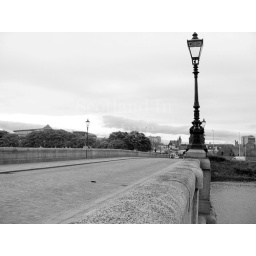
The cobbled bridge over the river Dee. (B &amp;amp; W)